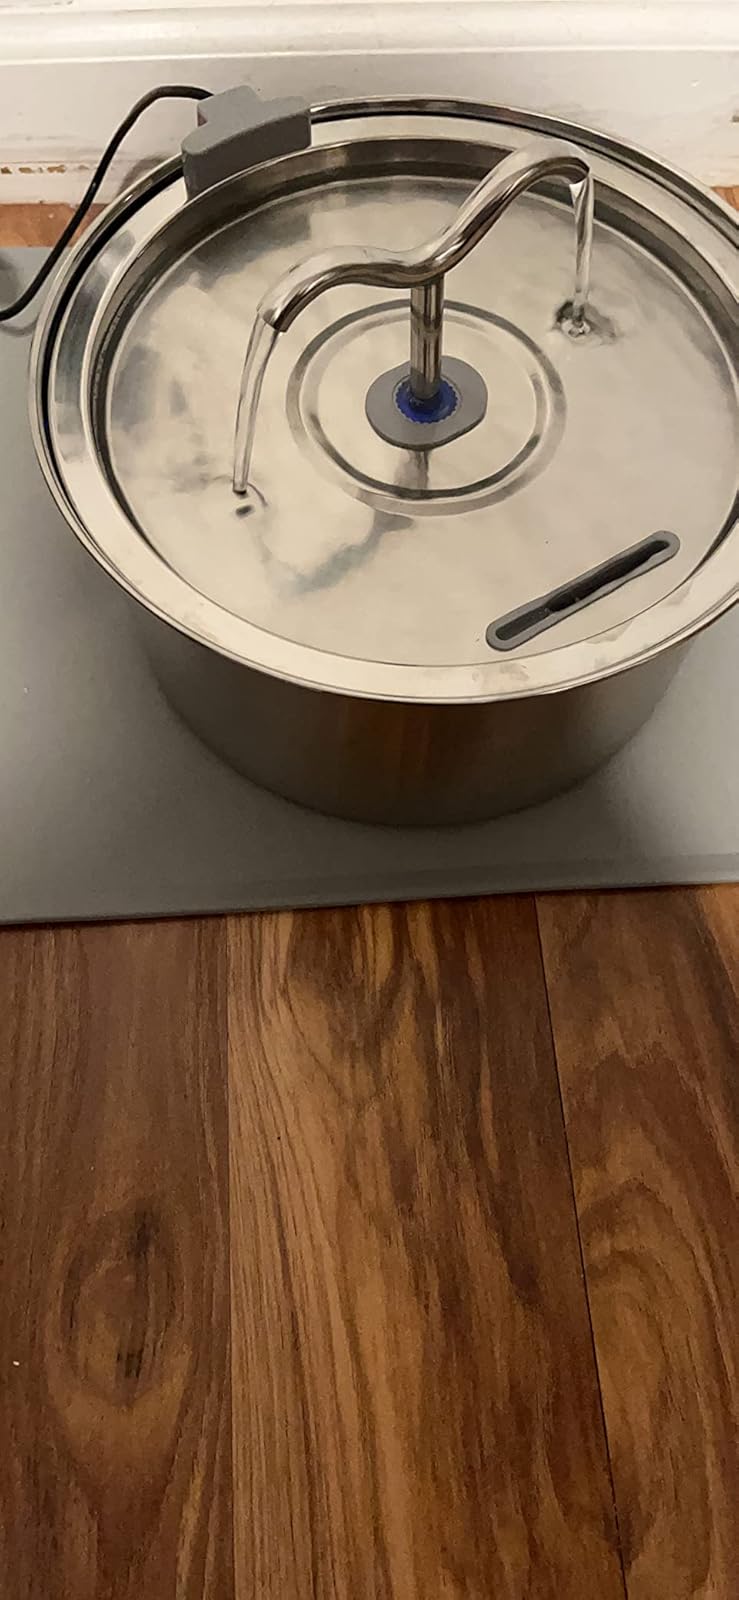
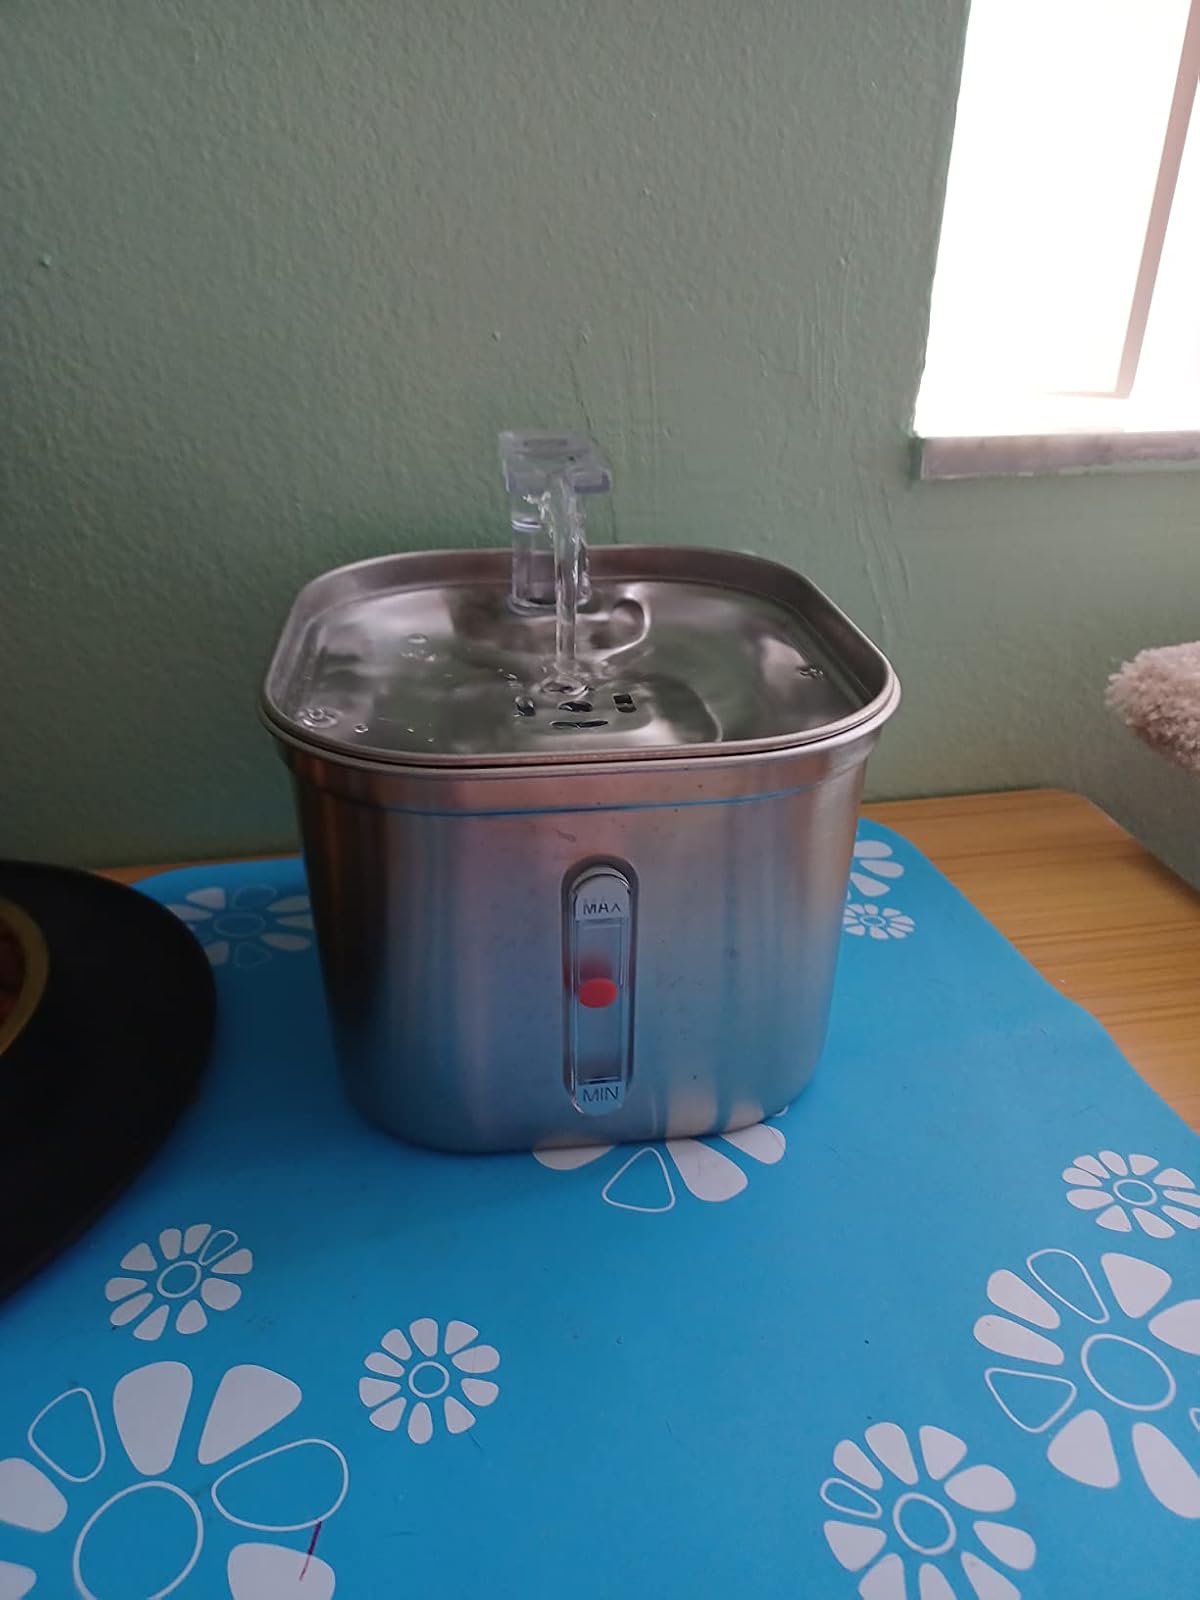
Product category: items_bowl
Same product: no